Answer in natural language. Is black color retangle shape fridge (highlighted by a red box) further away or in front of lshaped black countertop (highlighted by a blue box)? Choose between the following options: in front or further away
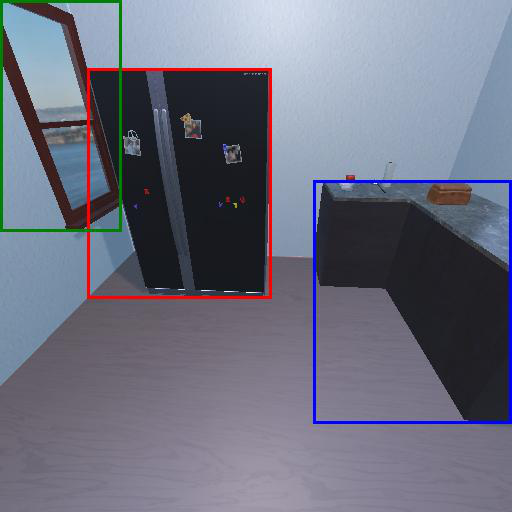
<answer>in front</answer>